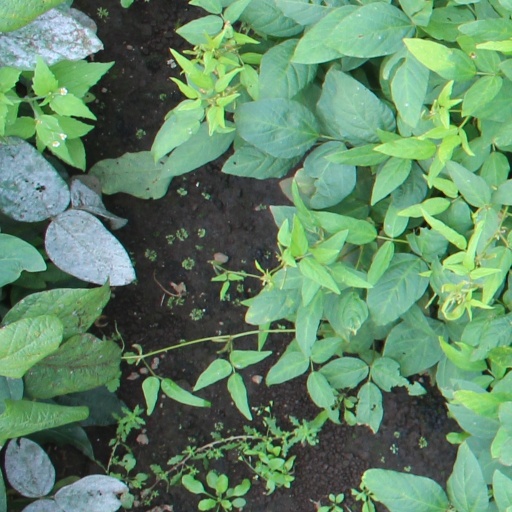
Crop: soybean